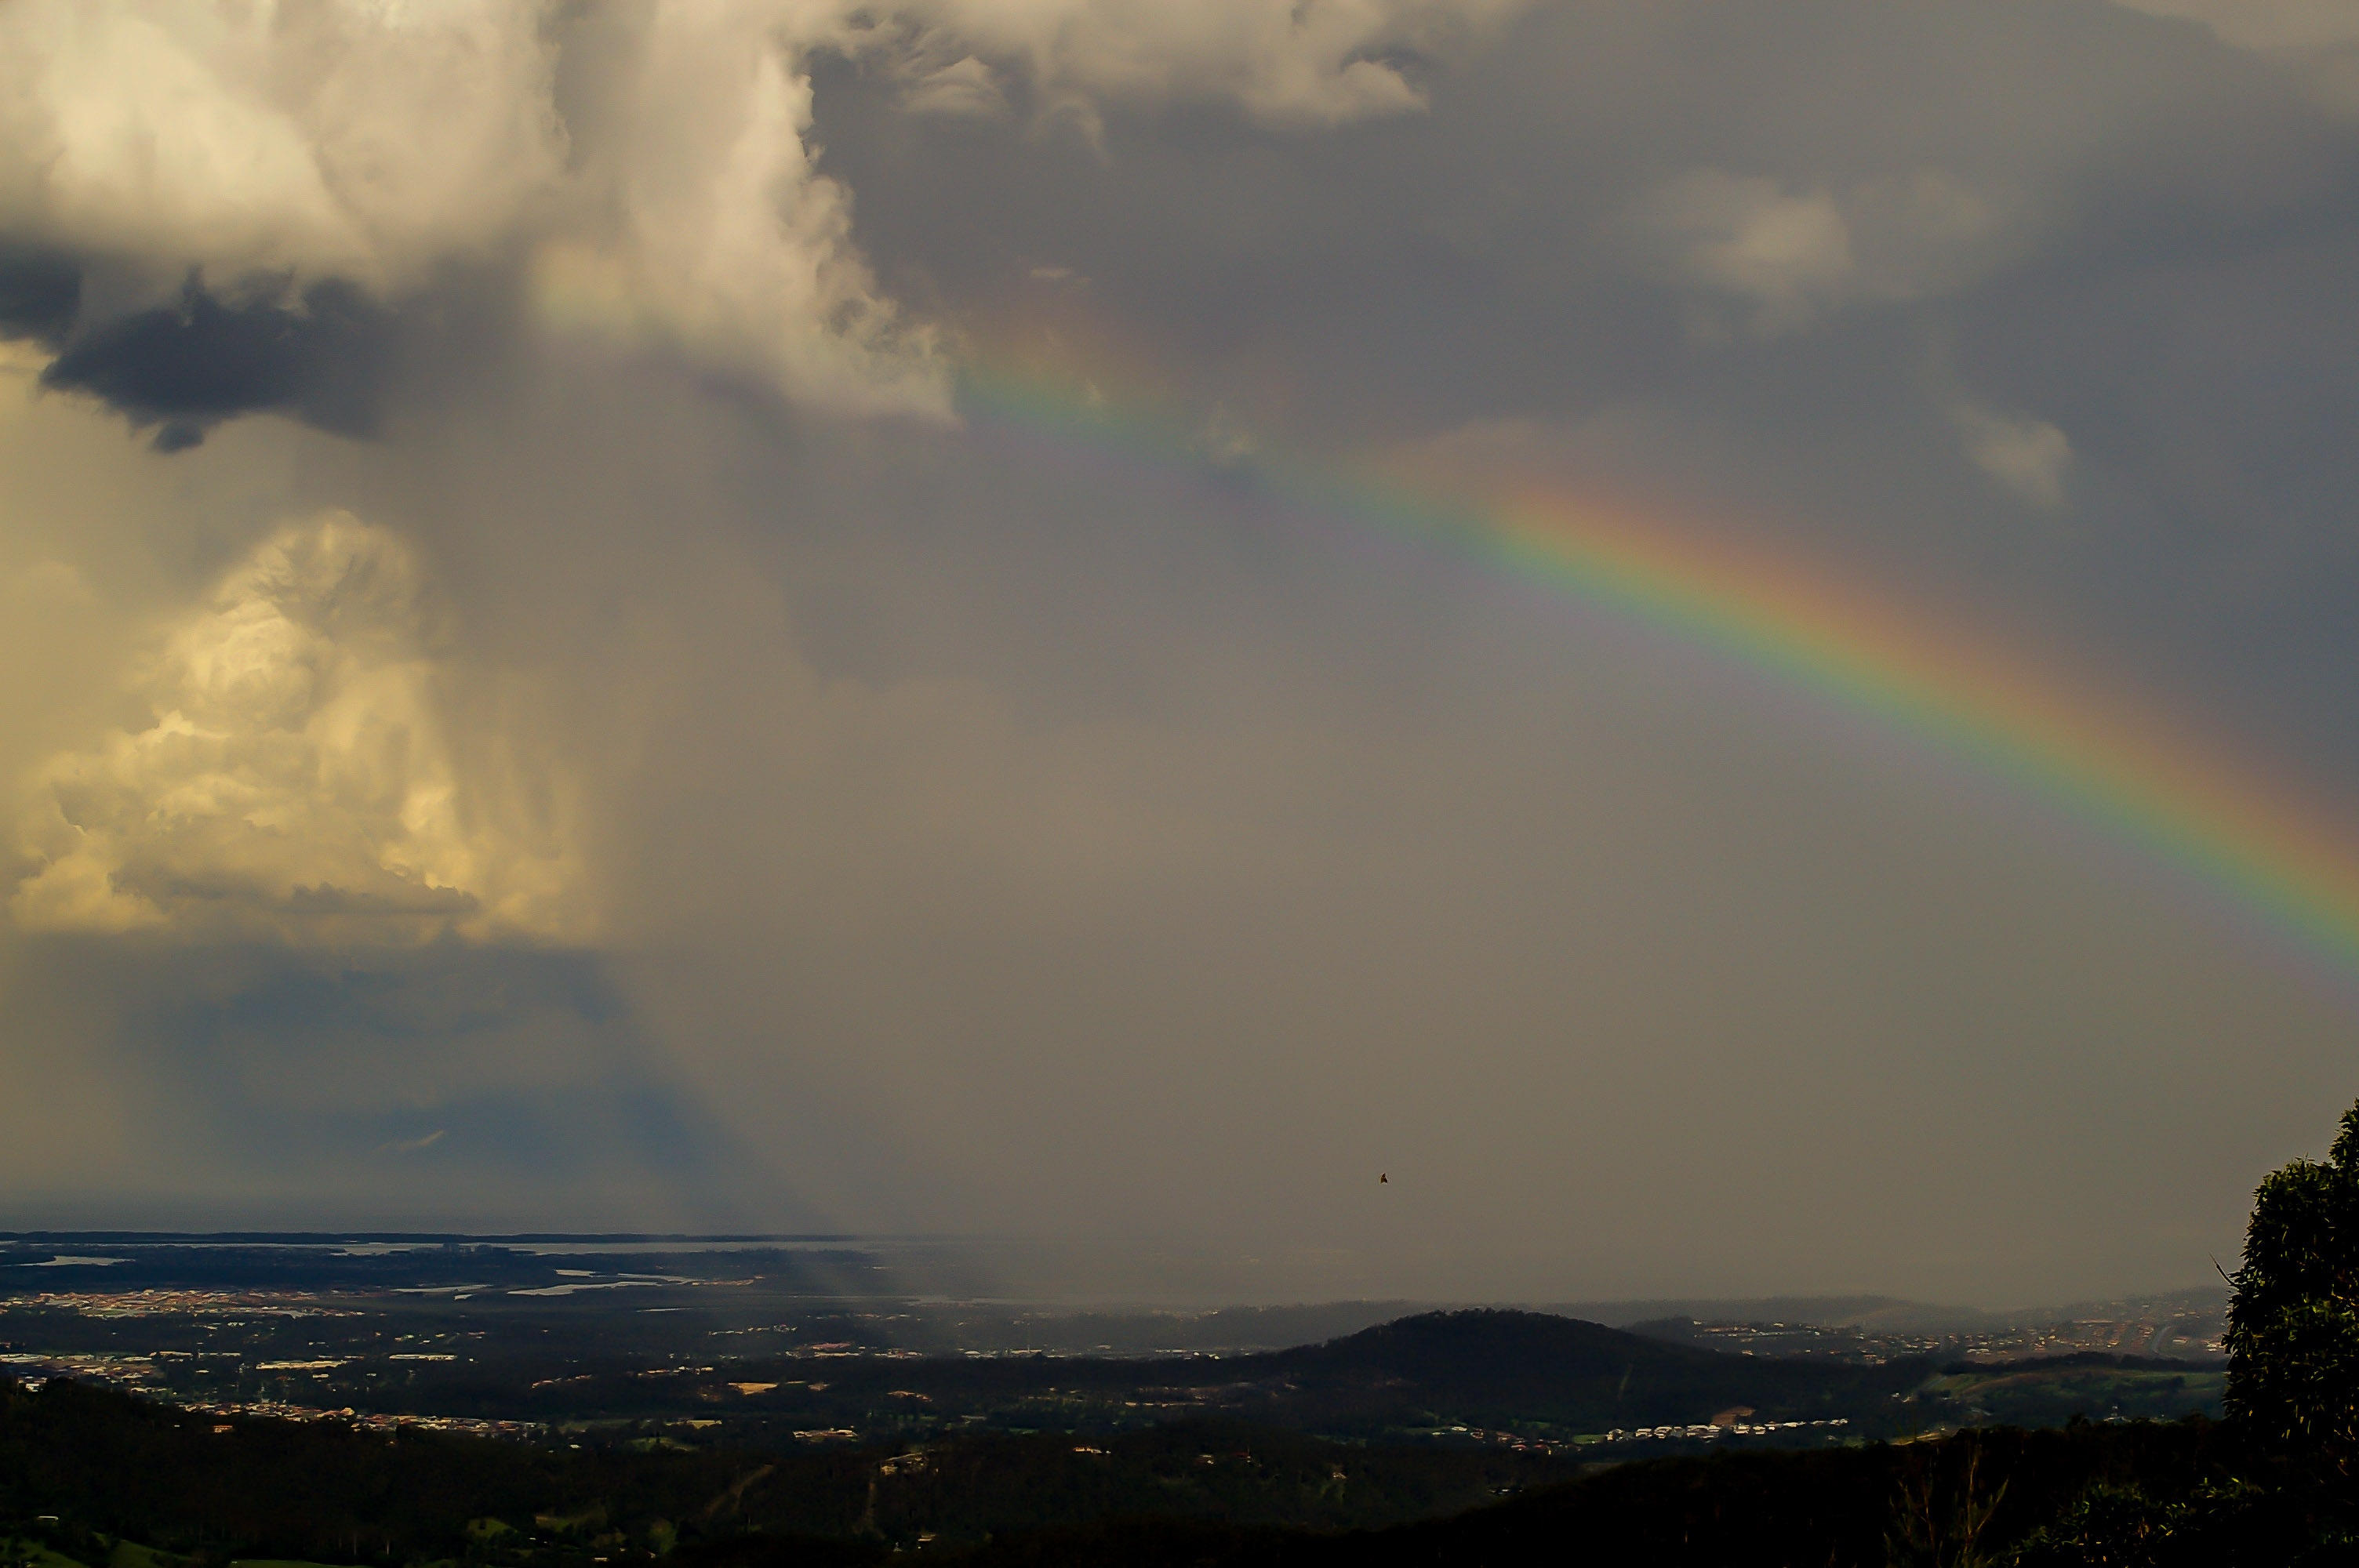
cloud, sky, sunset, sunlight, rain, dawn, atmosphere, dusk, evening, weather, australia, clouds, rainbow, thunderstorm, change, front, queensland, meteorological phenomenon, gold coast, atmospheric phenomenon, atmosphere of earth